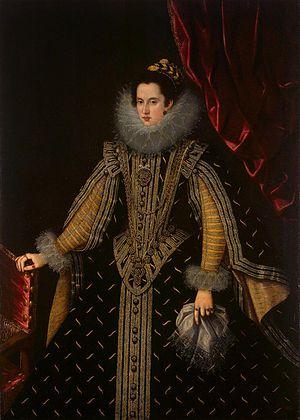
Ranuce Iᵉʳ Farnèse, en italien Ranuccio I Farnese, est un prince souverain italien né le 28 mars 1569 à Parme et mort dans la même ville le 5 mars 1622. Il est le quatrième duc de Parme et de Plaisance de 1592 jusqu'à sa mort.